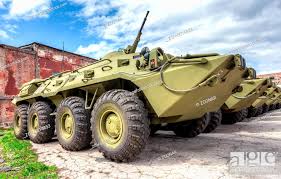
Label: BTR-80